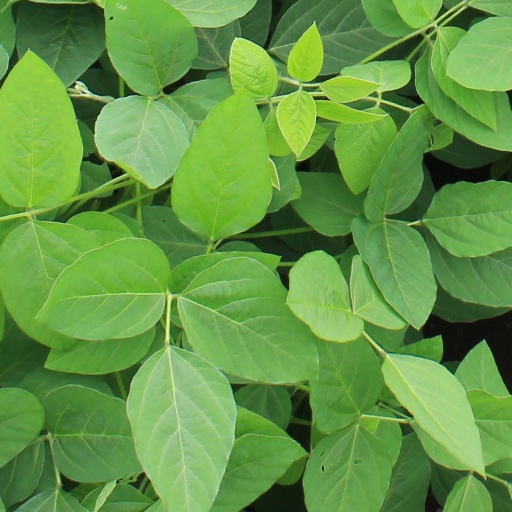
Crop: soybean